29th Hong Kong Film Awards

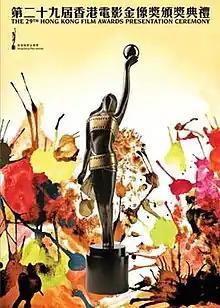

Wang Po-chieh's original nomination for the Best New Performer was withdrawn after he was confirmed to be an actor in the 2008 Taiwan film "Winds of September". His nomination was replaced by Fala Chen.